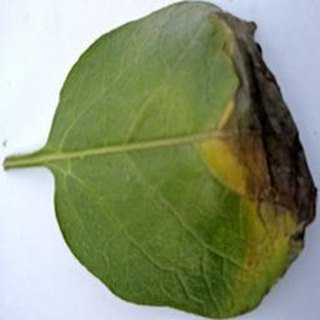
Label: potato_late_blight